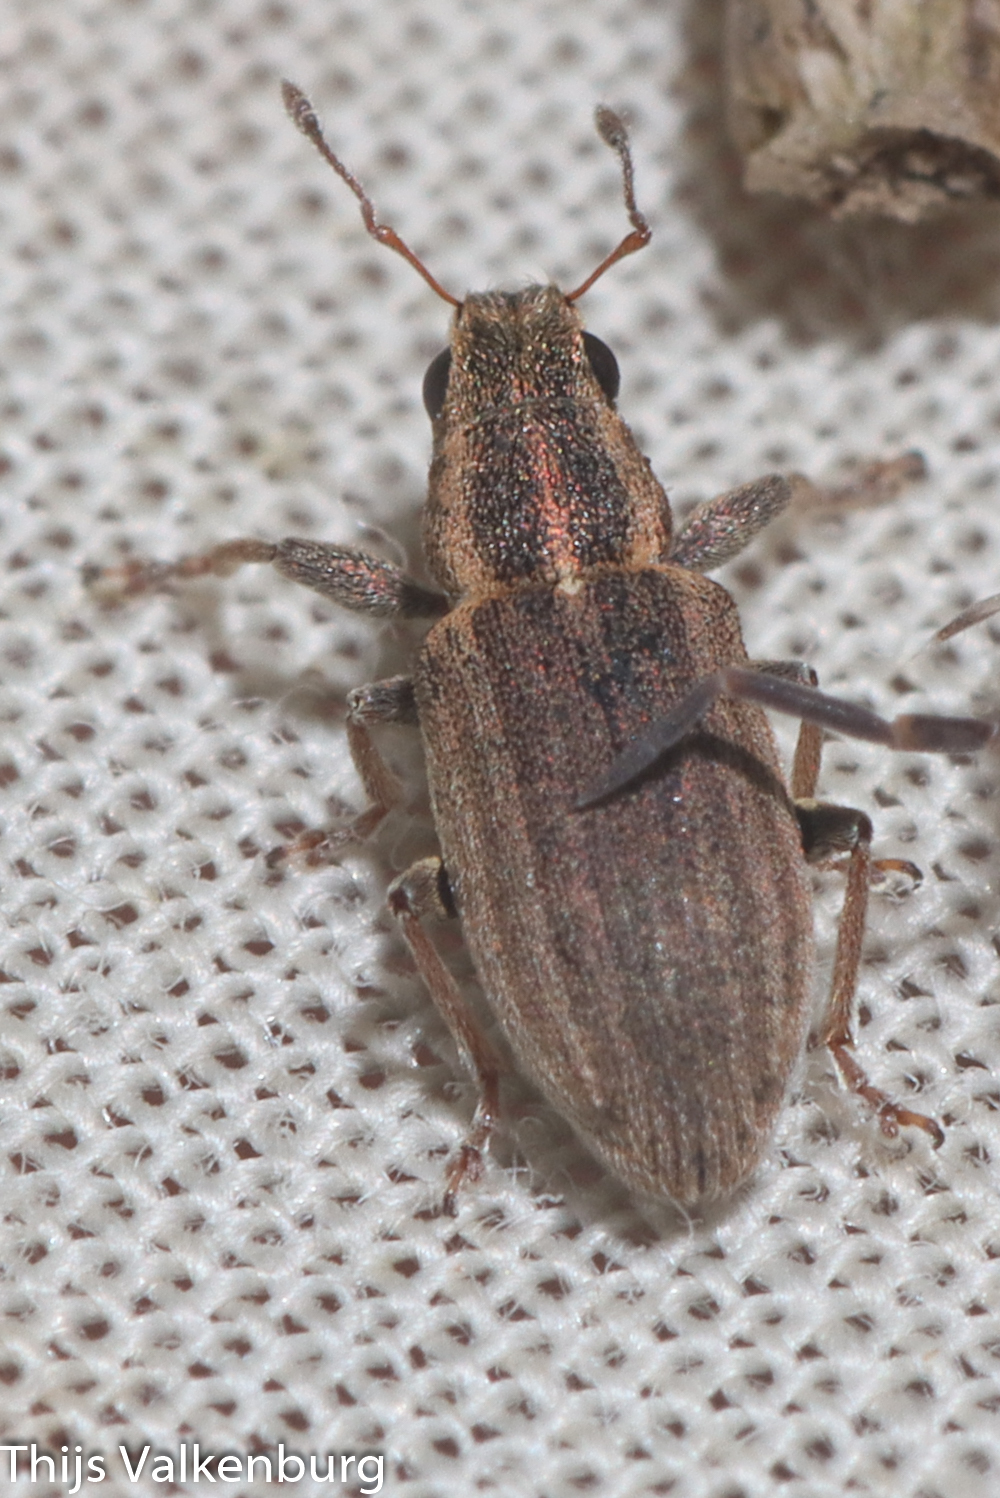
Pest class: pea_leaf_weevil